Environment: real
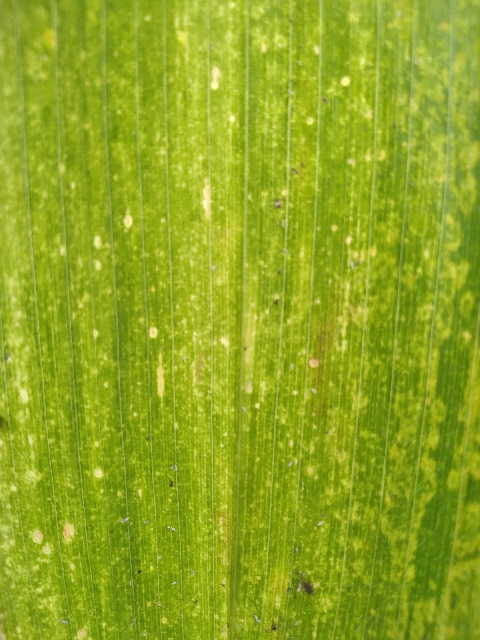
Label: lethal_necrosis